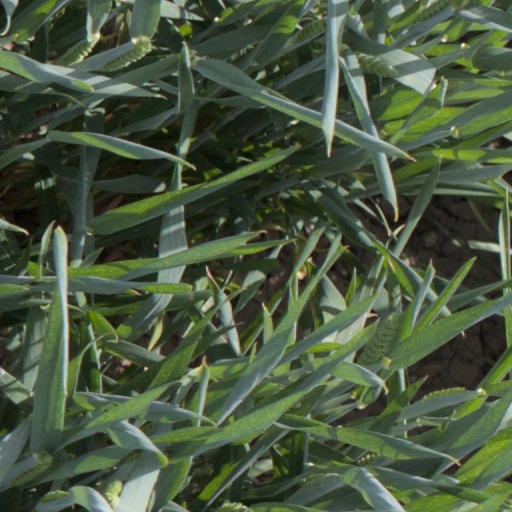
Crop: wheat